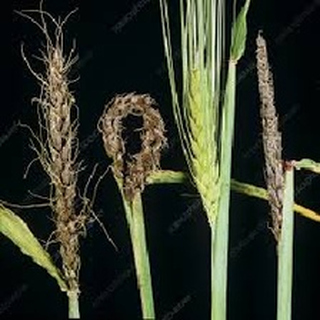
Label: wheat_smut